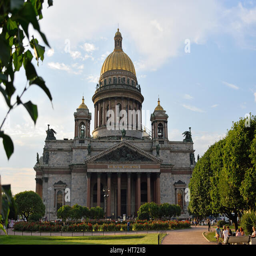
cathedral on a background of red roses on the square in summer in cloudy day under the sky and people